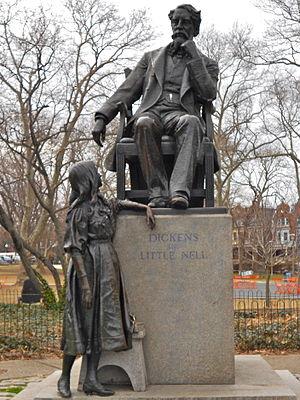
Les lieux de mémoire littéraires, dans l'acception ordinaire de l'expression, moins large que la définition adoptée par Pierre Nora, désignent les lieux marqués par le souvenir d'une présence d'un écrivain ou d'un événement lié à la littérature.